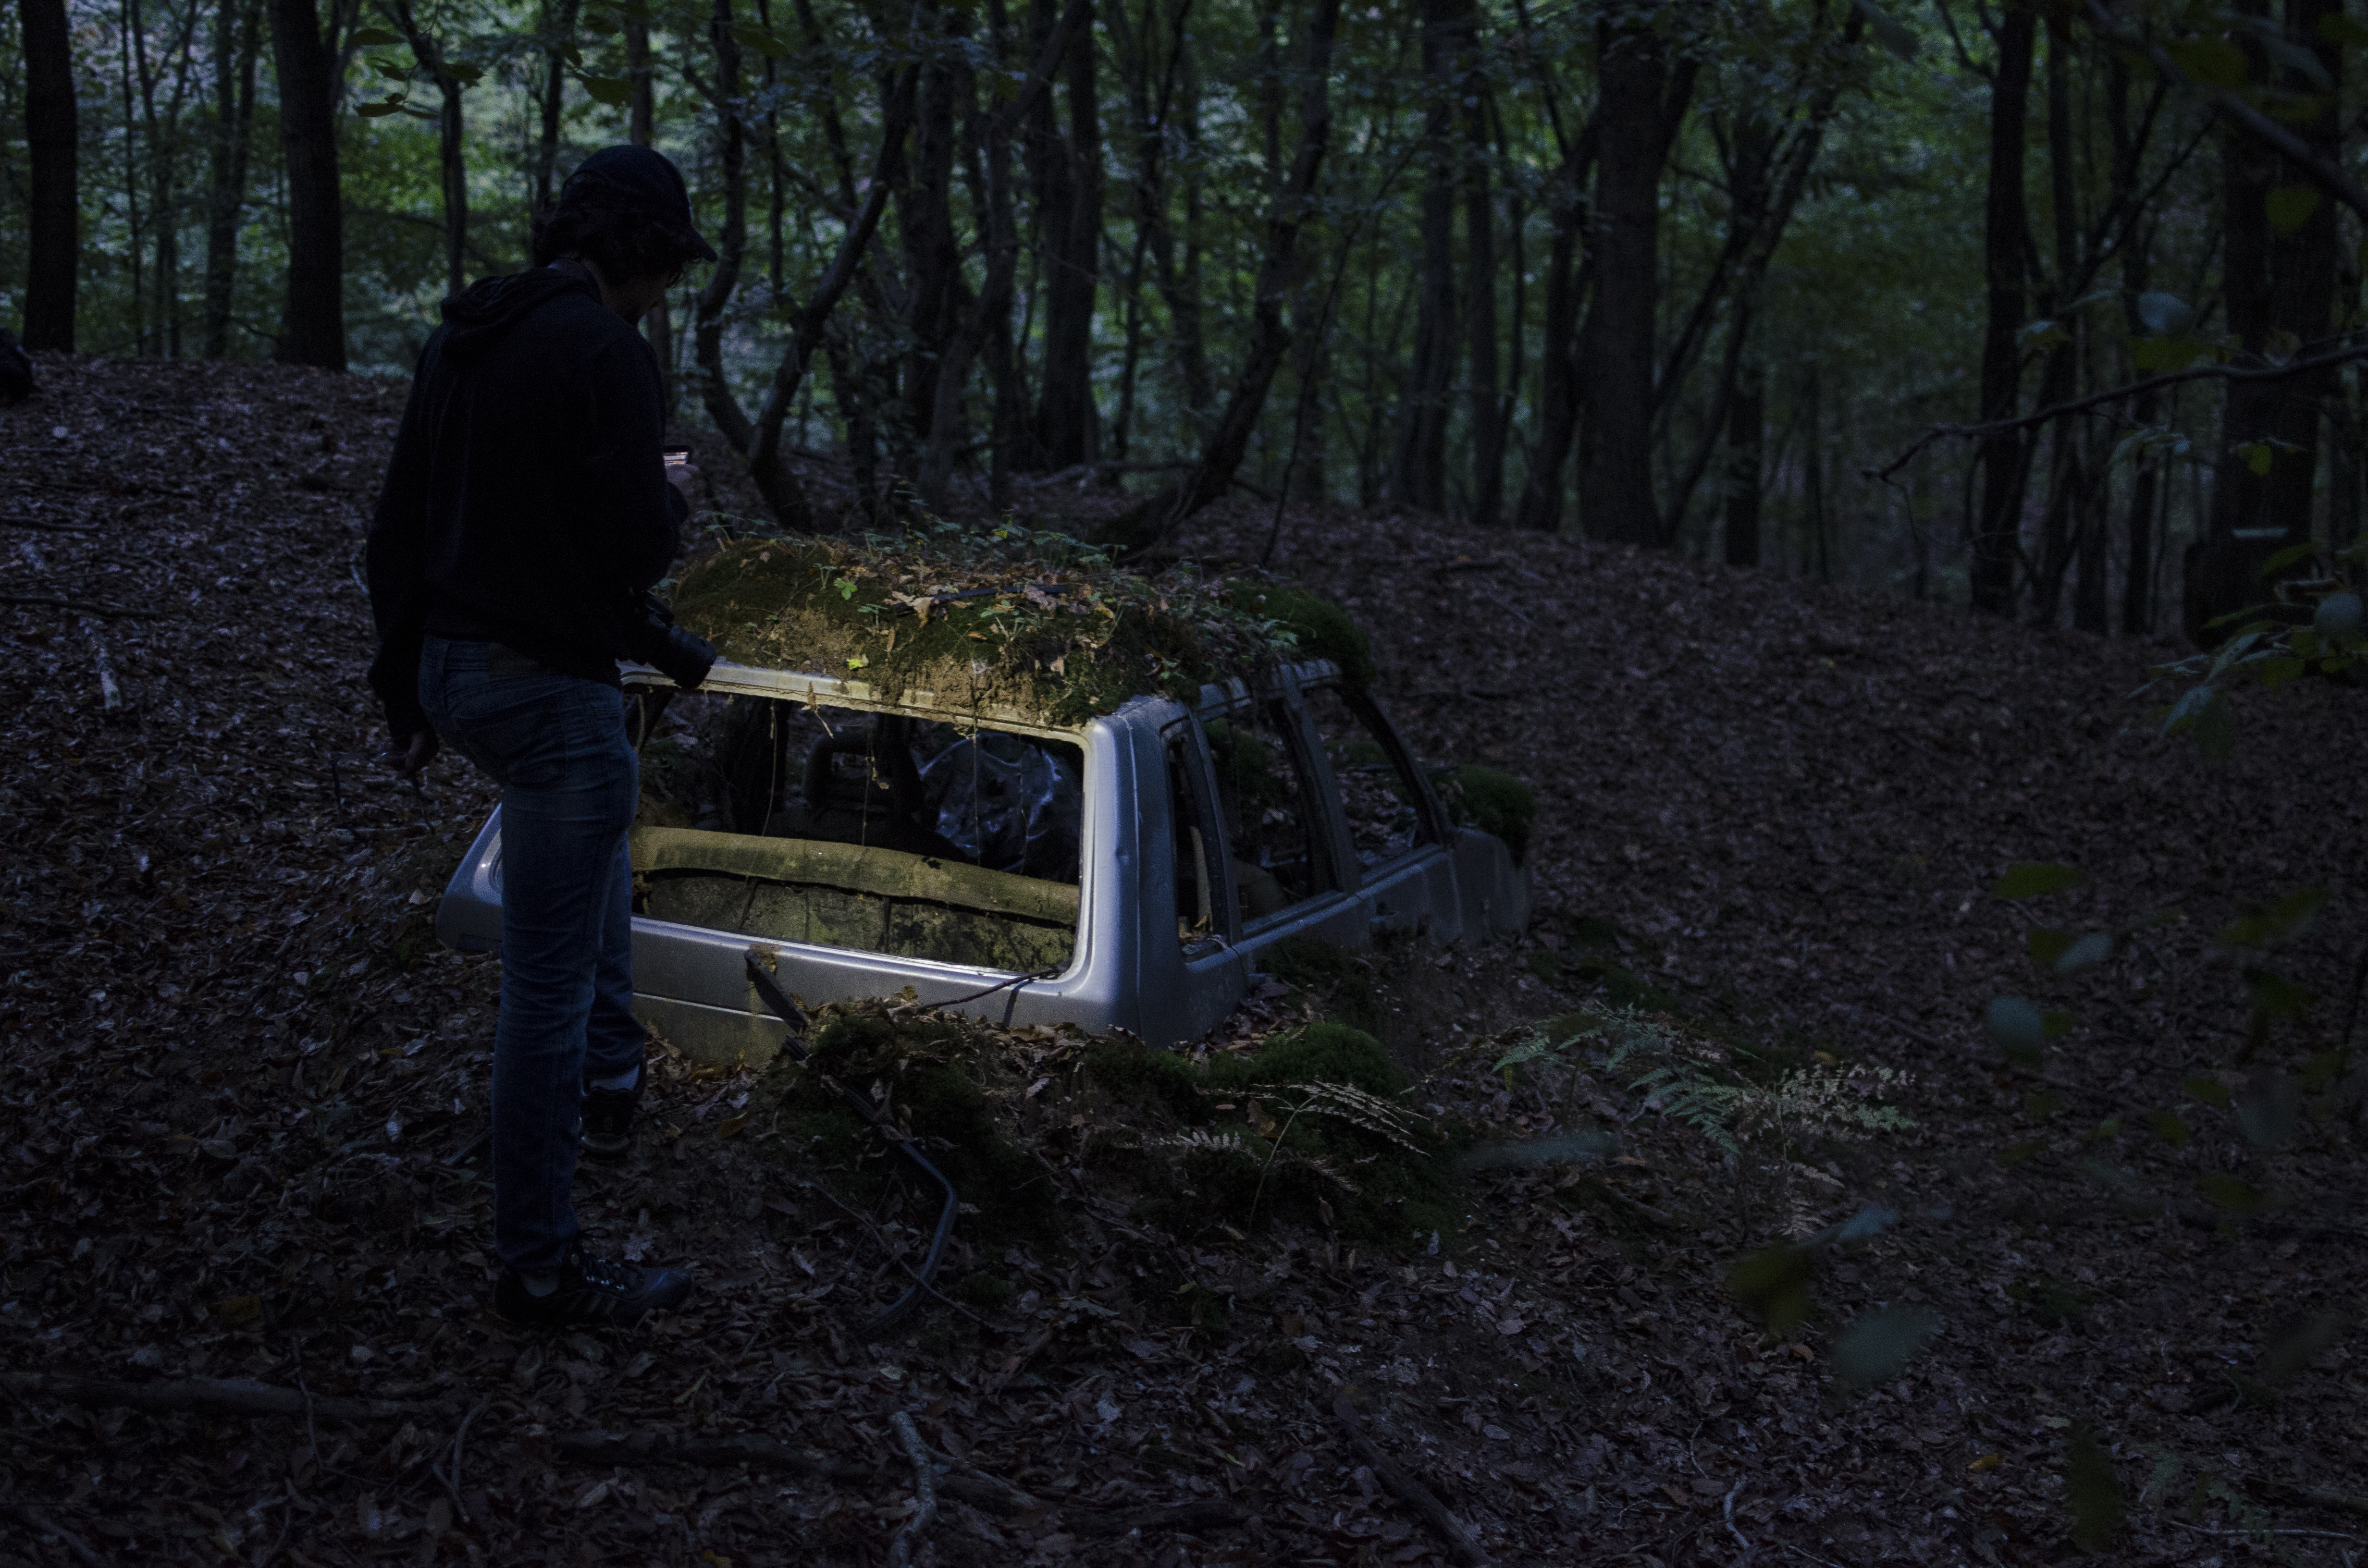
tree, forest, person, car, sunlight, vehicle, jungle, abandoned, darkness, trees, outdoors, woods, woodland, habitat, dry leaves, screenshot, natural environment